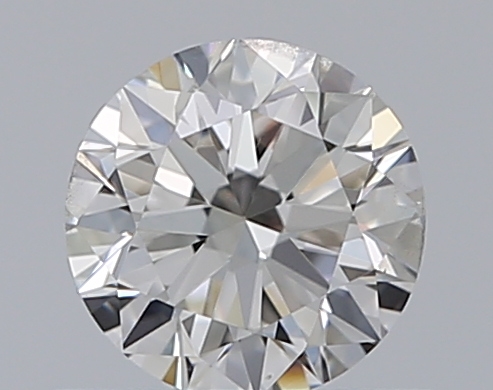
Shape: round
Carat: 0.5
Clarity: SI1
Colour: G
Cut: VG
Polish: VG
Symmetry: GD
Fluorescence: N
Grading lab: GIA
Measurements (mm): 4.98 x 5.01 x 3.12